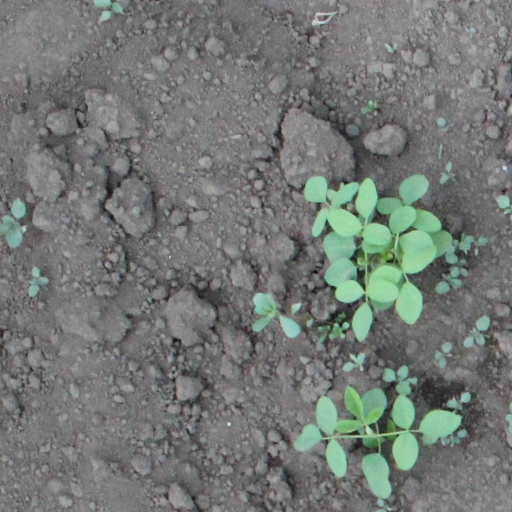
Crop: soybean